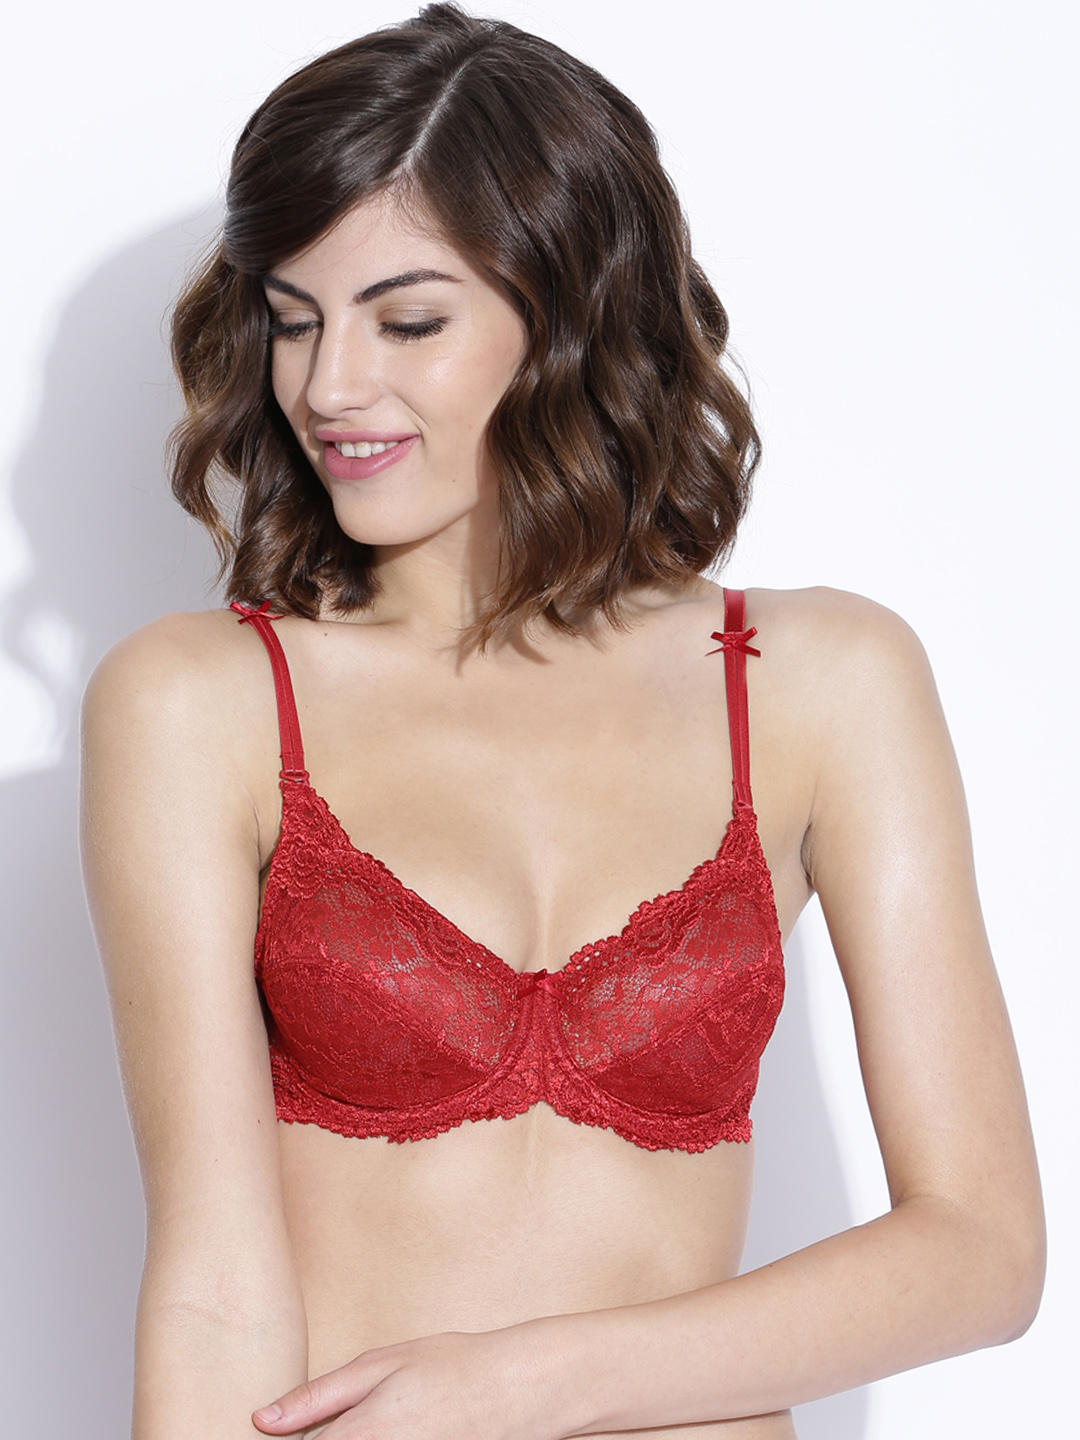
Enamor Glitzies Red Lift Bra DB05
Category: Apparel / Innerwear / Bra
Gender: Women
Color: Red
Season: Summer 2018
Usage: Casual